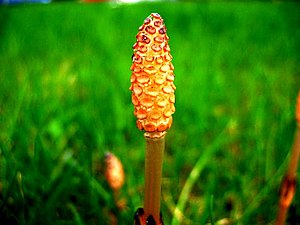
Sporangium
Sporangier hos en Ager-Padderok, hvor de er samlet i en endestillet strobilus.
Et sporangium eller sporangie er en struktur hos planter, svampe og visse protozoer der producerer og indeholder sporer.